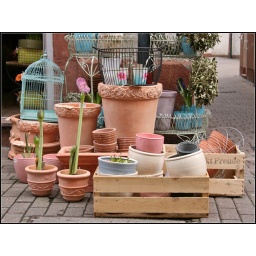
Colorful flower pots for sale outside a shop in Speyer, Germany.